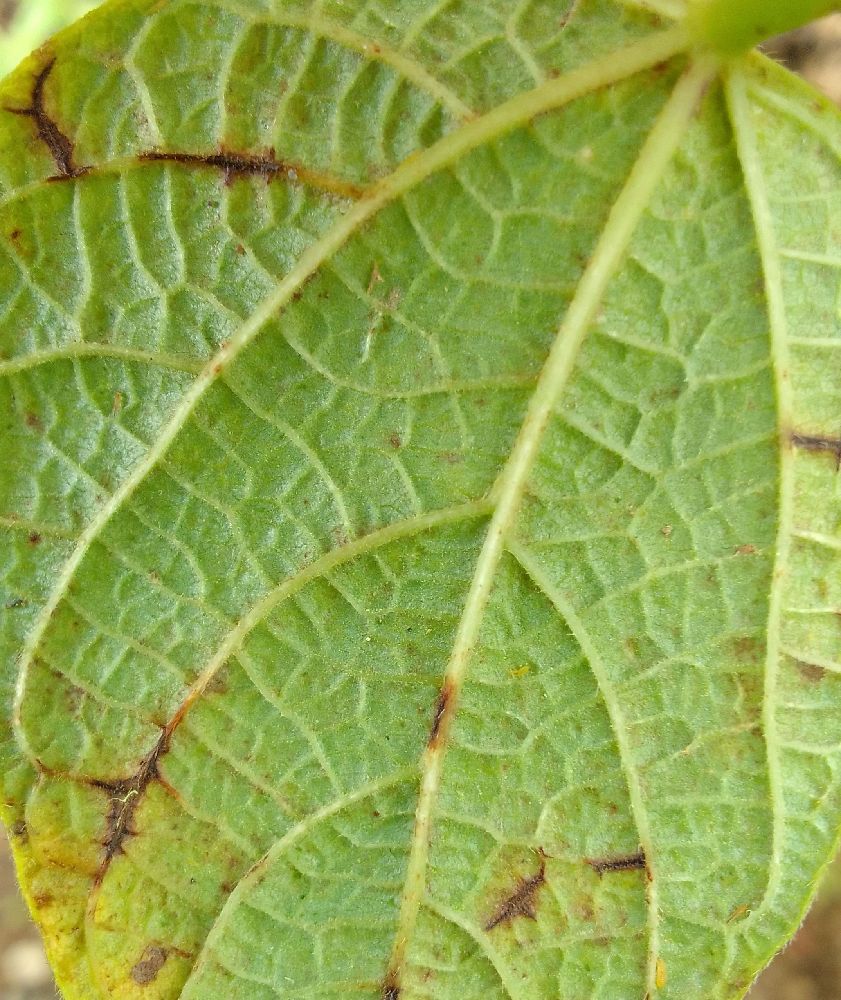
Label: anthracnose